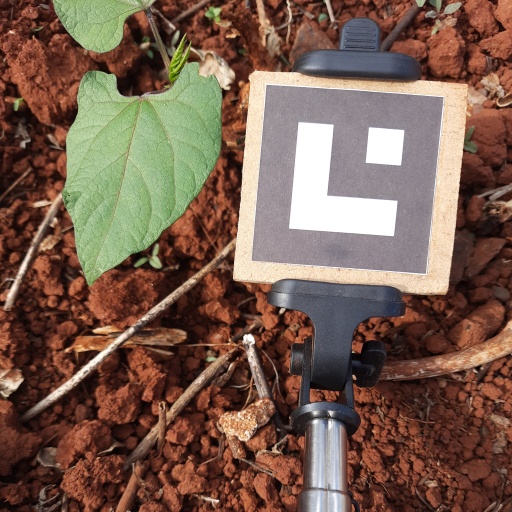
Observations: flat surface, eating holes in the edge, under sunlight